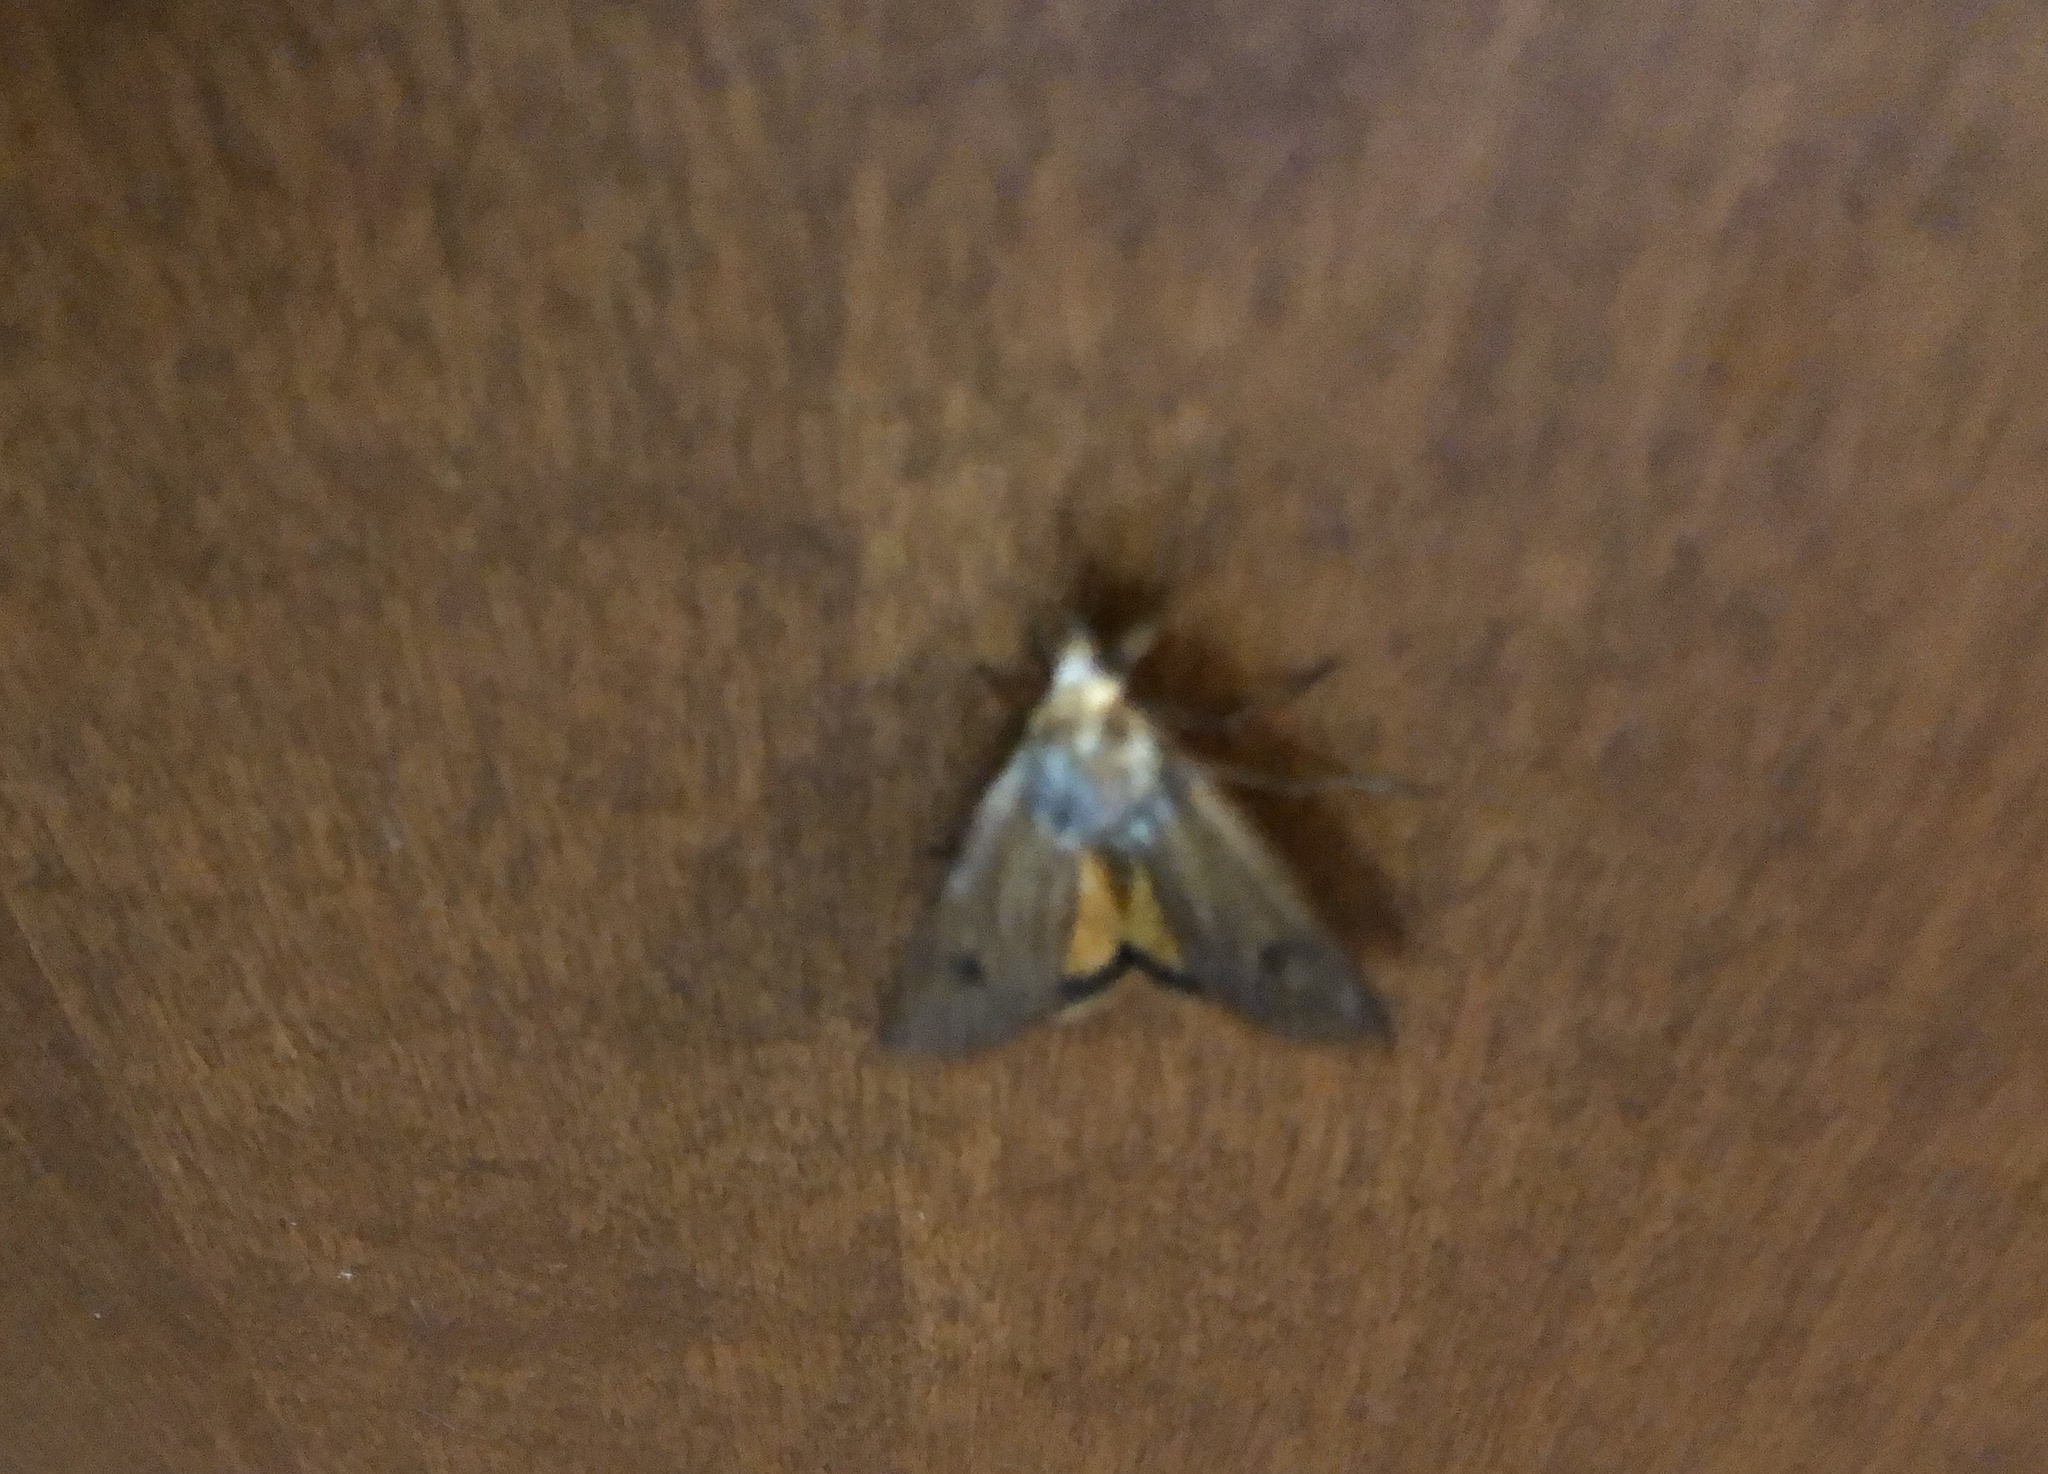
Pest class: cutworms